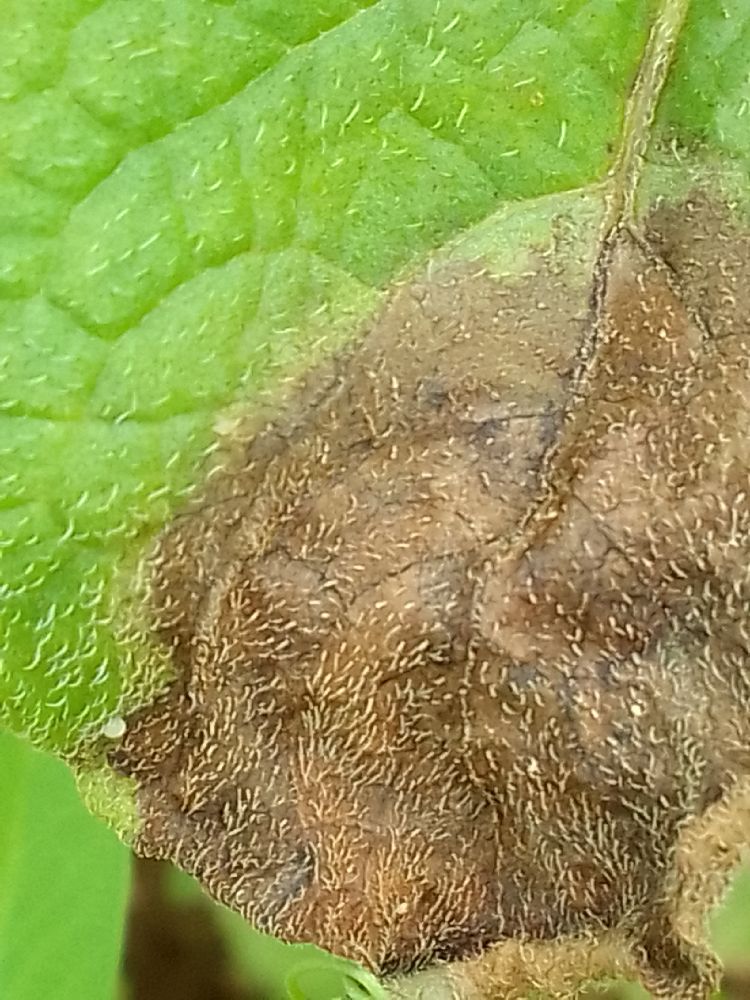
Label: Late blight